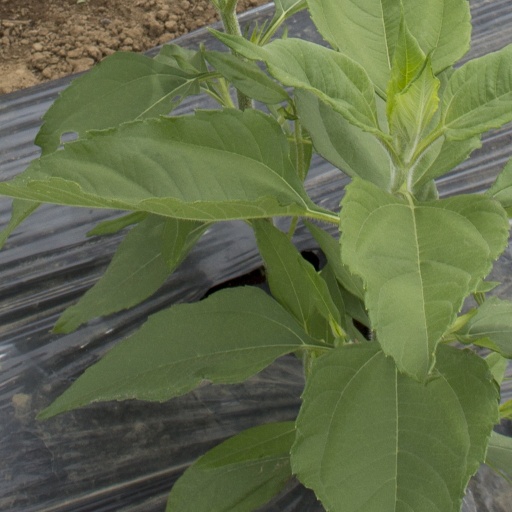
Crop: Jerusalem artichoke